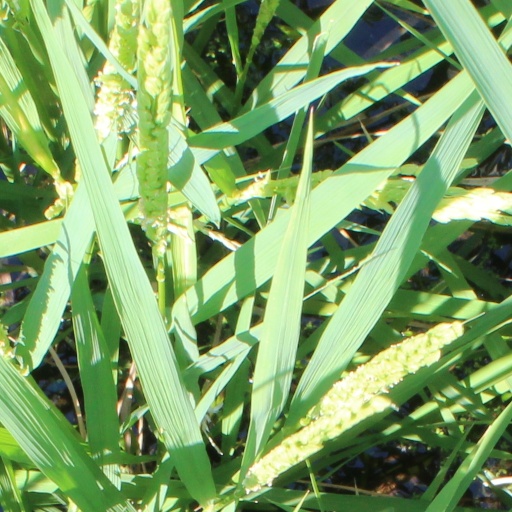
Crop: rice